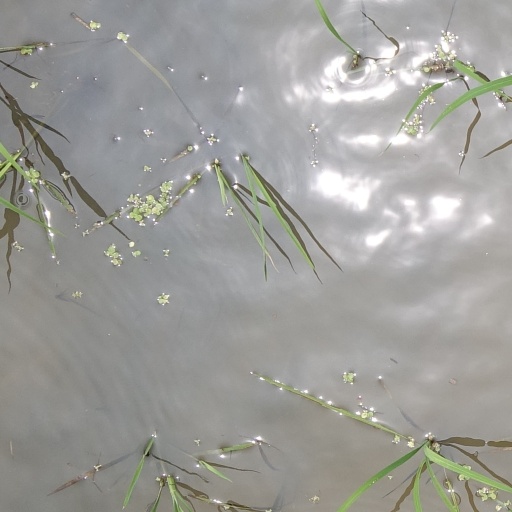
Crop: rice